Christian Albrecht Bluhme

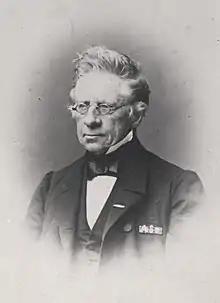
Christian Albrecht Bluhme

Christian Albrecht Bluhme (27 December 1794 – 6 November 1866) was a Danish lawyer and conservative politician who was the second Prime Minister of Denmark (first time from 1852 to 1853 with title of Prime Minister, second time from 1864 to 1865 with title of council president). He led the country during the latter part of the Second Schleswig War.